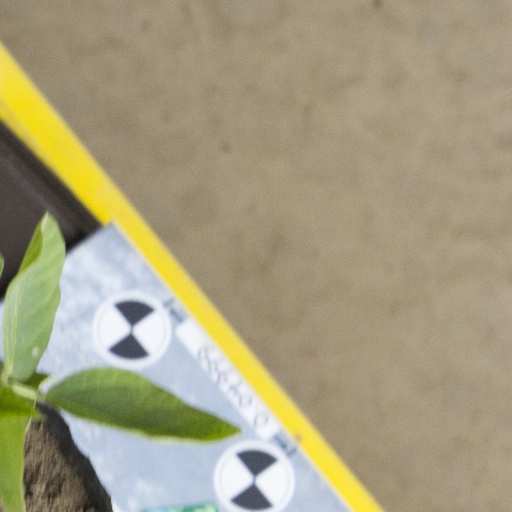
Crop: soybean